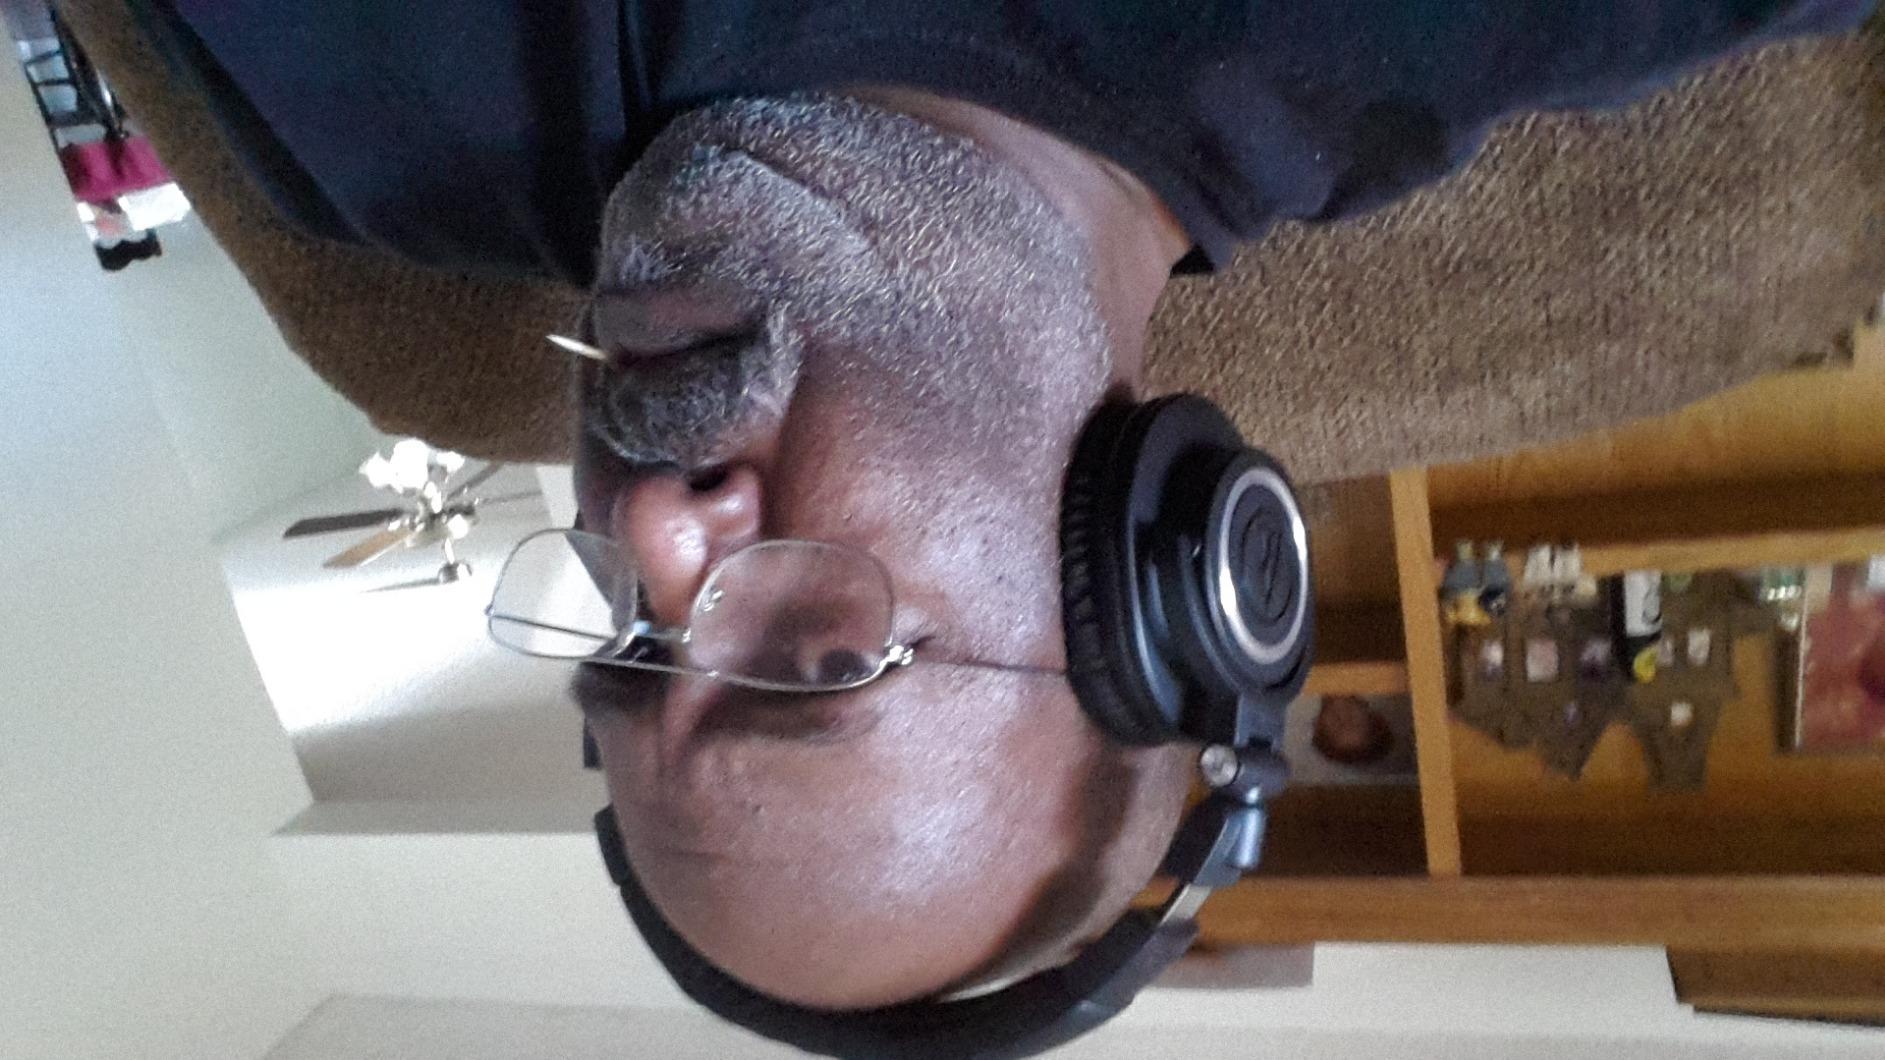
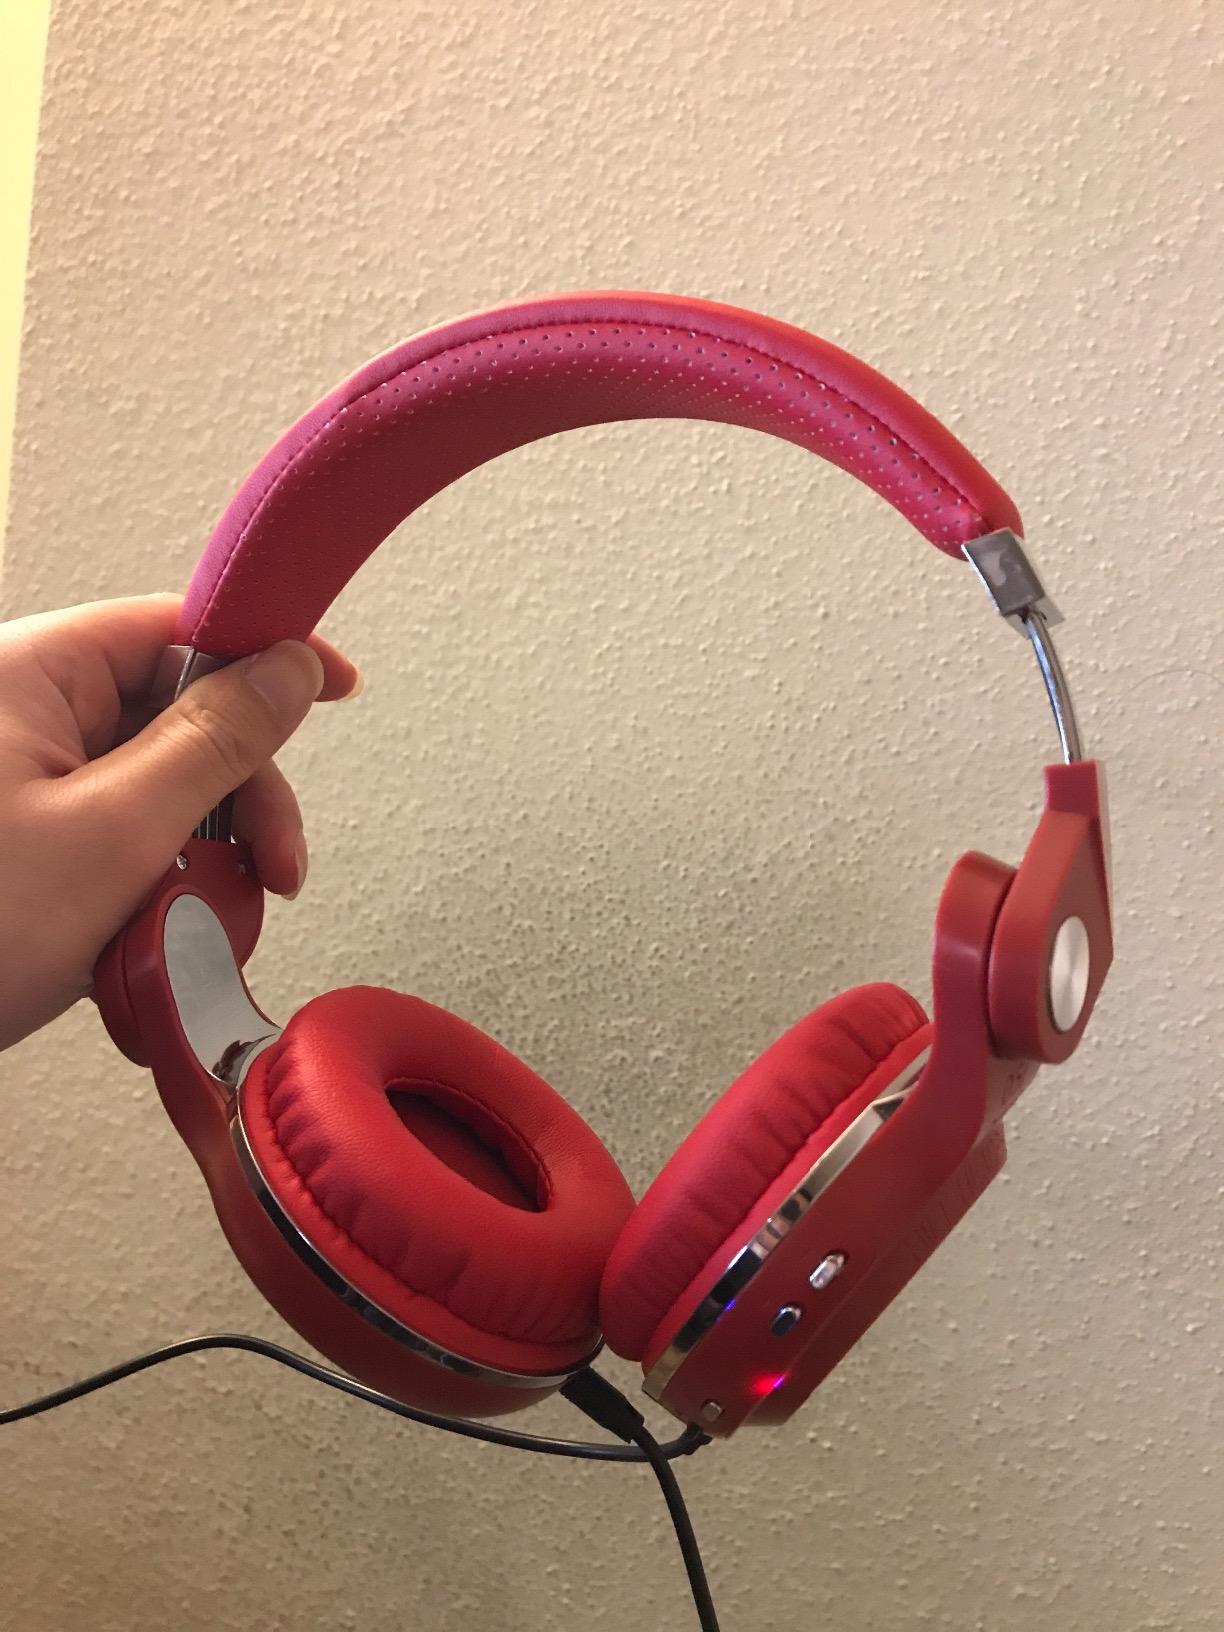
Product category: headphones
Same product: no